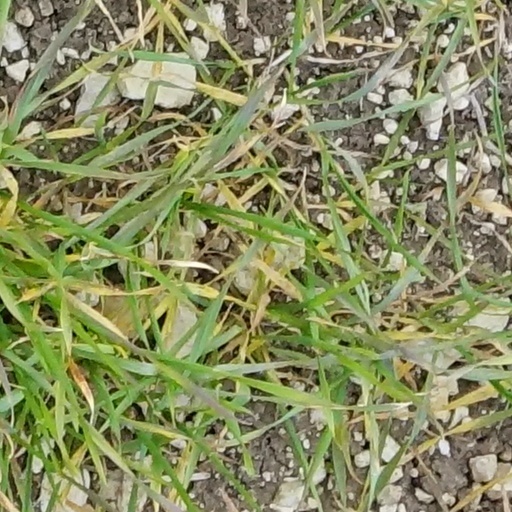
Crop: wheat